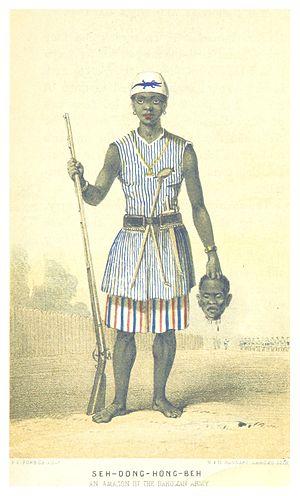
Seh-Dong-Hong-Beh était une cheffe des Amazones du Dahomey. En 1851, elle dirigea une armée entièrement féminine composée de 6 000 combattantes contre la forteresse Egba de Abeokuta.